Fort Garry, Winnipeg

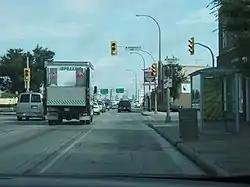
Looking north on Pembina Highway in Fort Garry, Manitoba.

Fort Garry is a community area and neighbourhood of Winnipeg, Manitoba, Canada, located in the southwestern part of the city, south of the district of Fort Rouge and east of the Tuxedo area. It comprises parts of the city wards of River Heights - Fort Garry, Fort Rouge - East Fort Garry, Waverley West, and St. Norbert - Seine River.